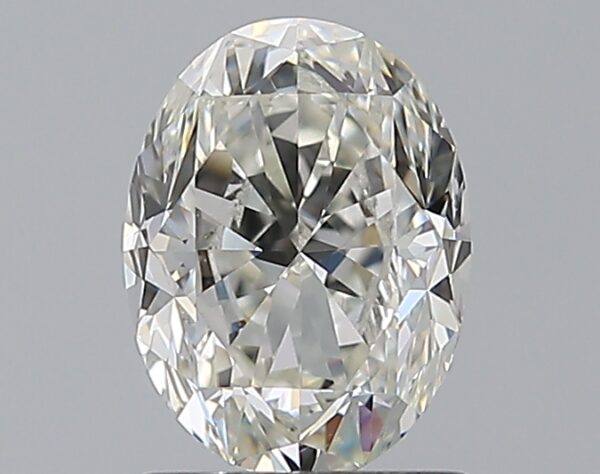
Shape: oval
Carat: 1.2
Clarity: VS2
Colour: I
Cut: GD
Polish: VG
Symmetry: VG
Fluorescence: N
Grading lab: GIA
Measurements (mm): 7.54 x 5.66 x 3.84